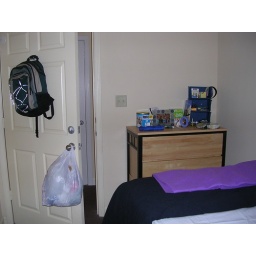
The door in my room...and my dresser (there is storage under the bed too.